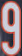
Number: 9